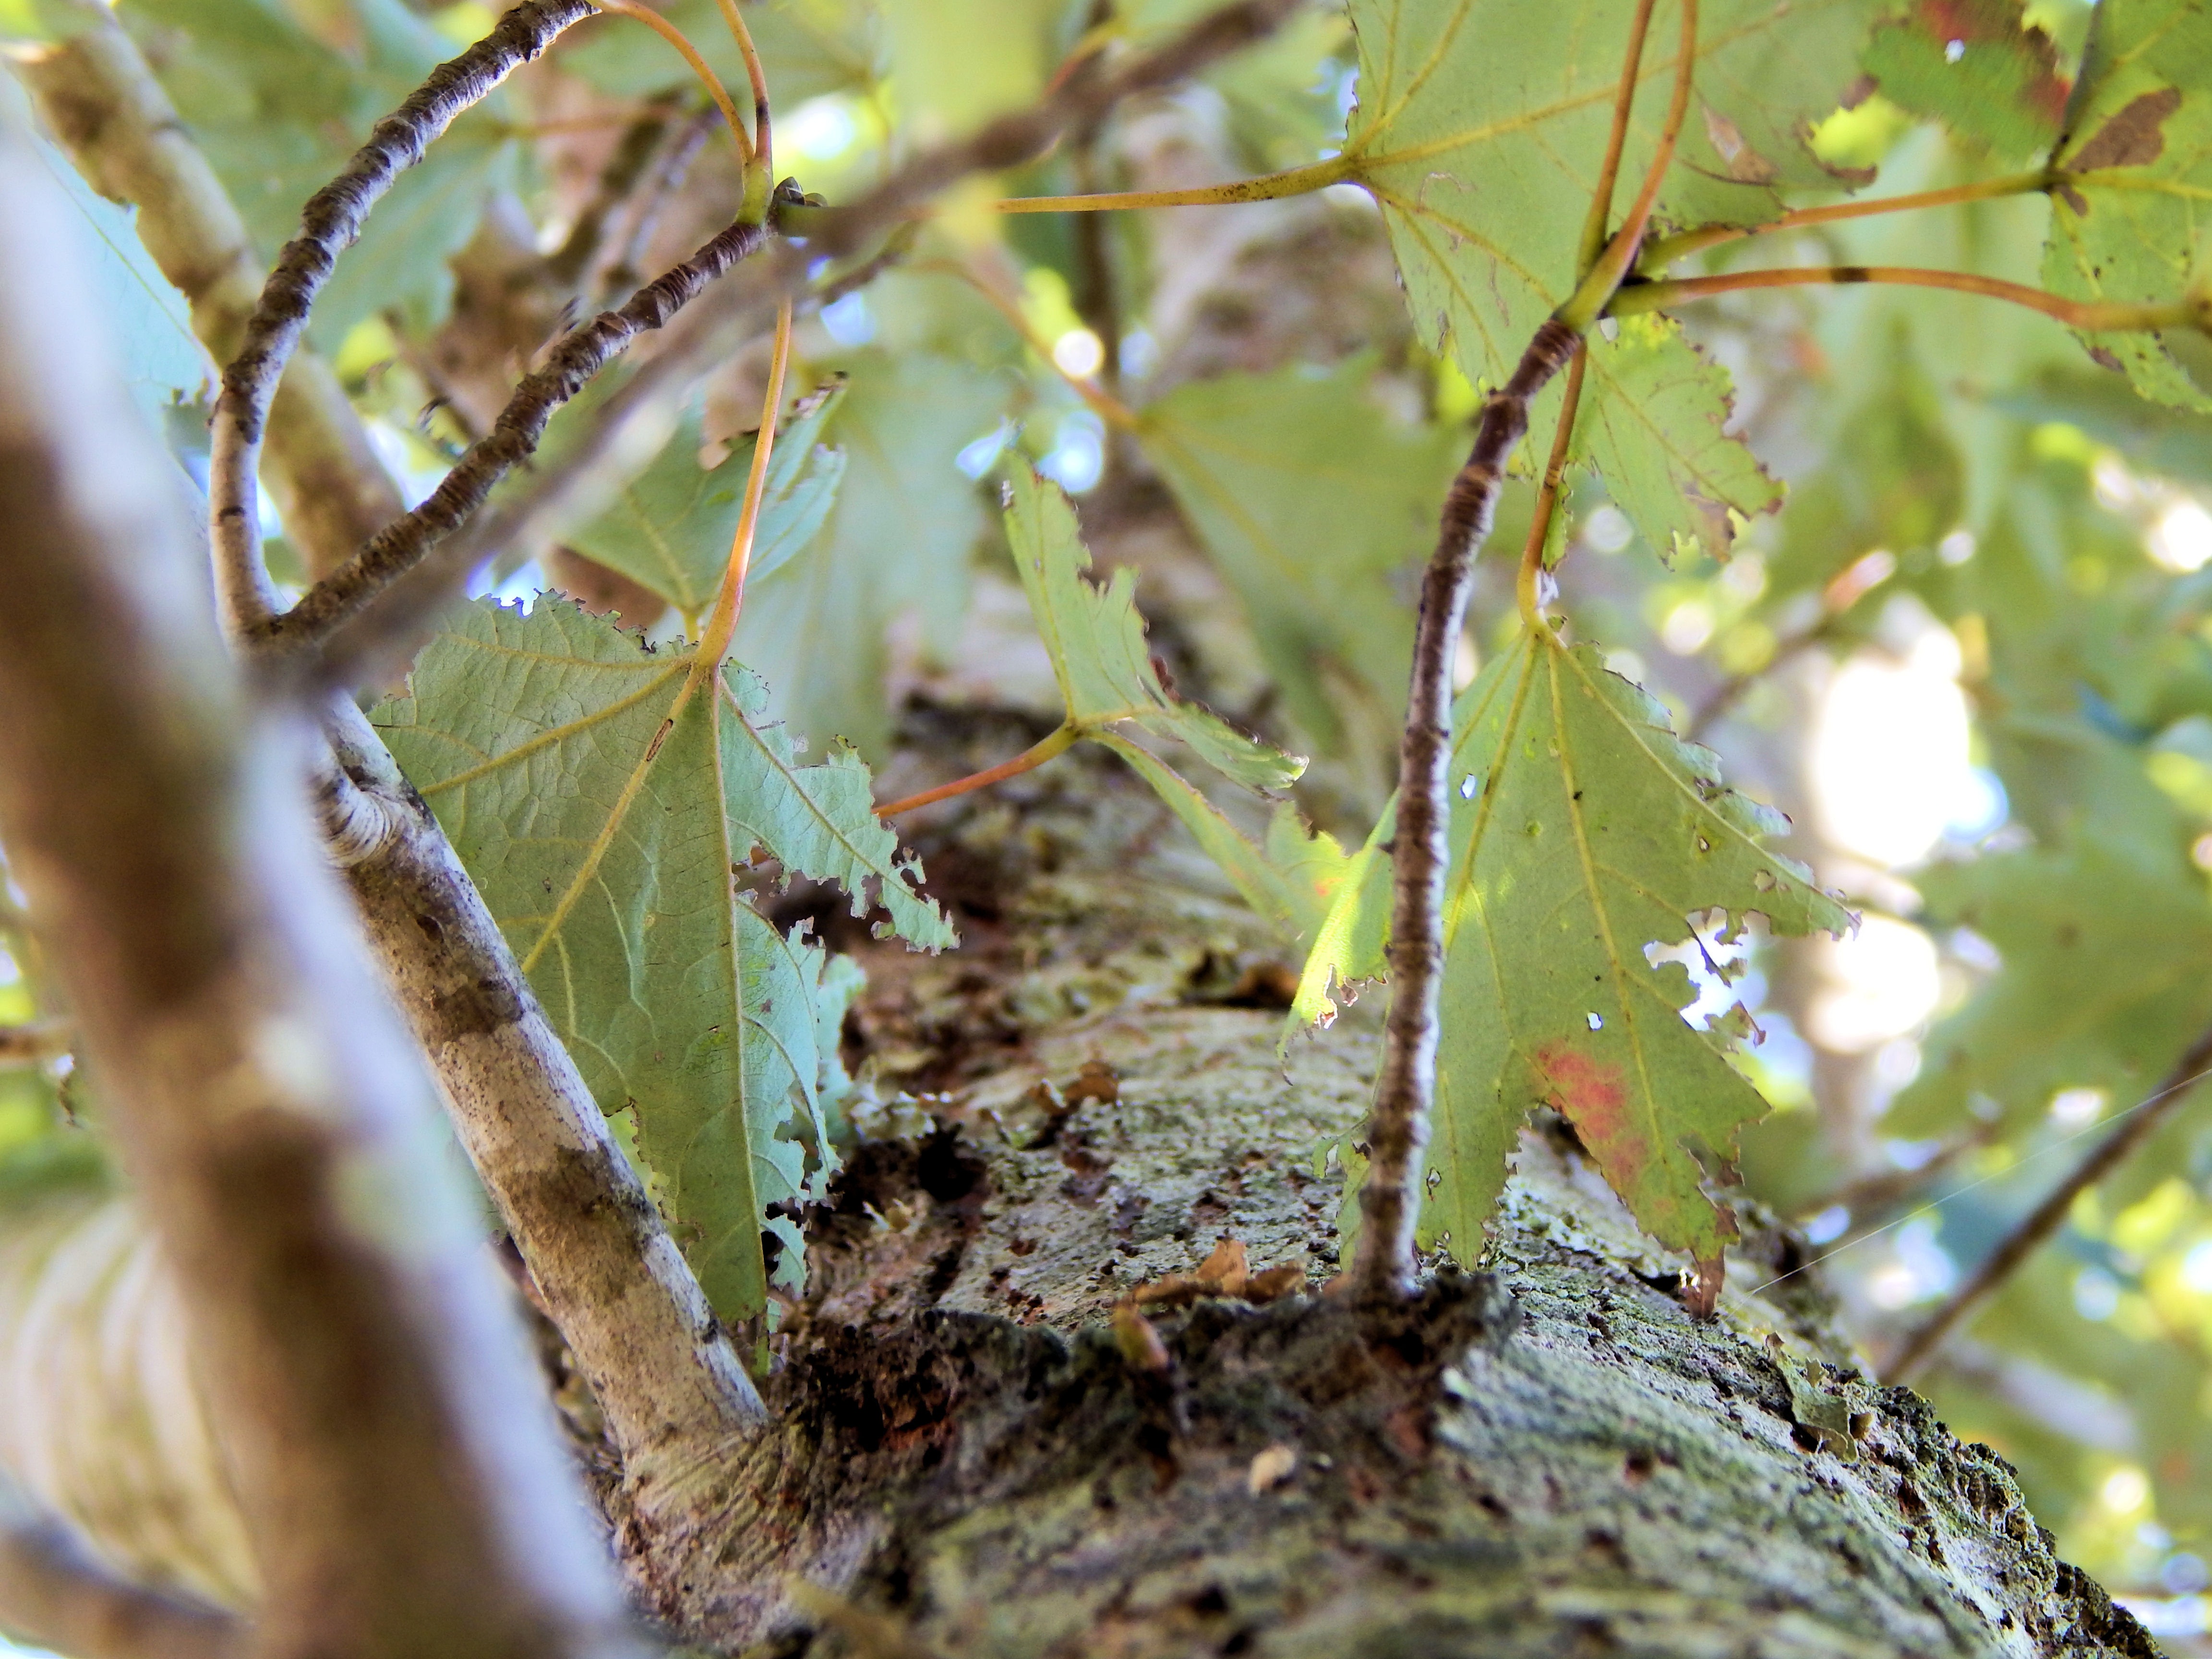
tree, nature, forest, outdoor, branch, plant, wood, leaf, fall, flower, trunk, summer, wildlife, green, produce, insect, autumn, flora, season, fauna, invertebrate, close up, branches, deciduous, macro photography, woody plant, land plant